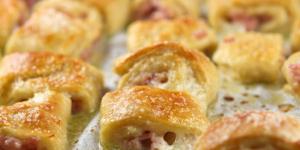
fideos al horno con jamon y queso